Daimler Majestic

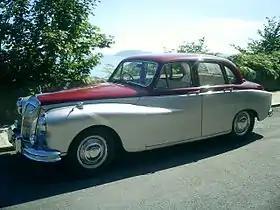

The Daimler Majestic DF316/7 and DF318/9 luxury saloon was launched by the Daimler Company of Coventry in July 1958 and was in production until 1962. Edward Turner had been appointed Chief Executive of BSA Automotive in 1957 and promised new products, this car was to carry his new V8 engine still under development. The six-cylinder, four-door saloon, with new three-speed Borg Warner automatic transmission, power steering and vacuum-servo assisted four-wheel disc brakes was mechanically up-to-date for its time, but it had a heavy coachbuilt body of outdated construction on a separate chassis which kept the car's mass well above more modern designs and made it difficult to manoeuvre, despite the modern steering. The styling was already becoming outdated when the car appeared and became increasingly dated as lighter cars with monocoque construction appeared during the Majestic's production run.